Henrik Toft Hansen

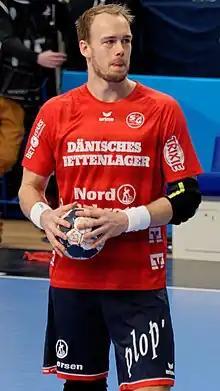
Hansen in 2018

Henrik Toft Hansen (born 18 December 1986) is a Danish professional handball player for Mors-Thy Håndbold and the Danish national team.